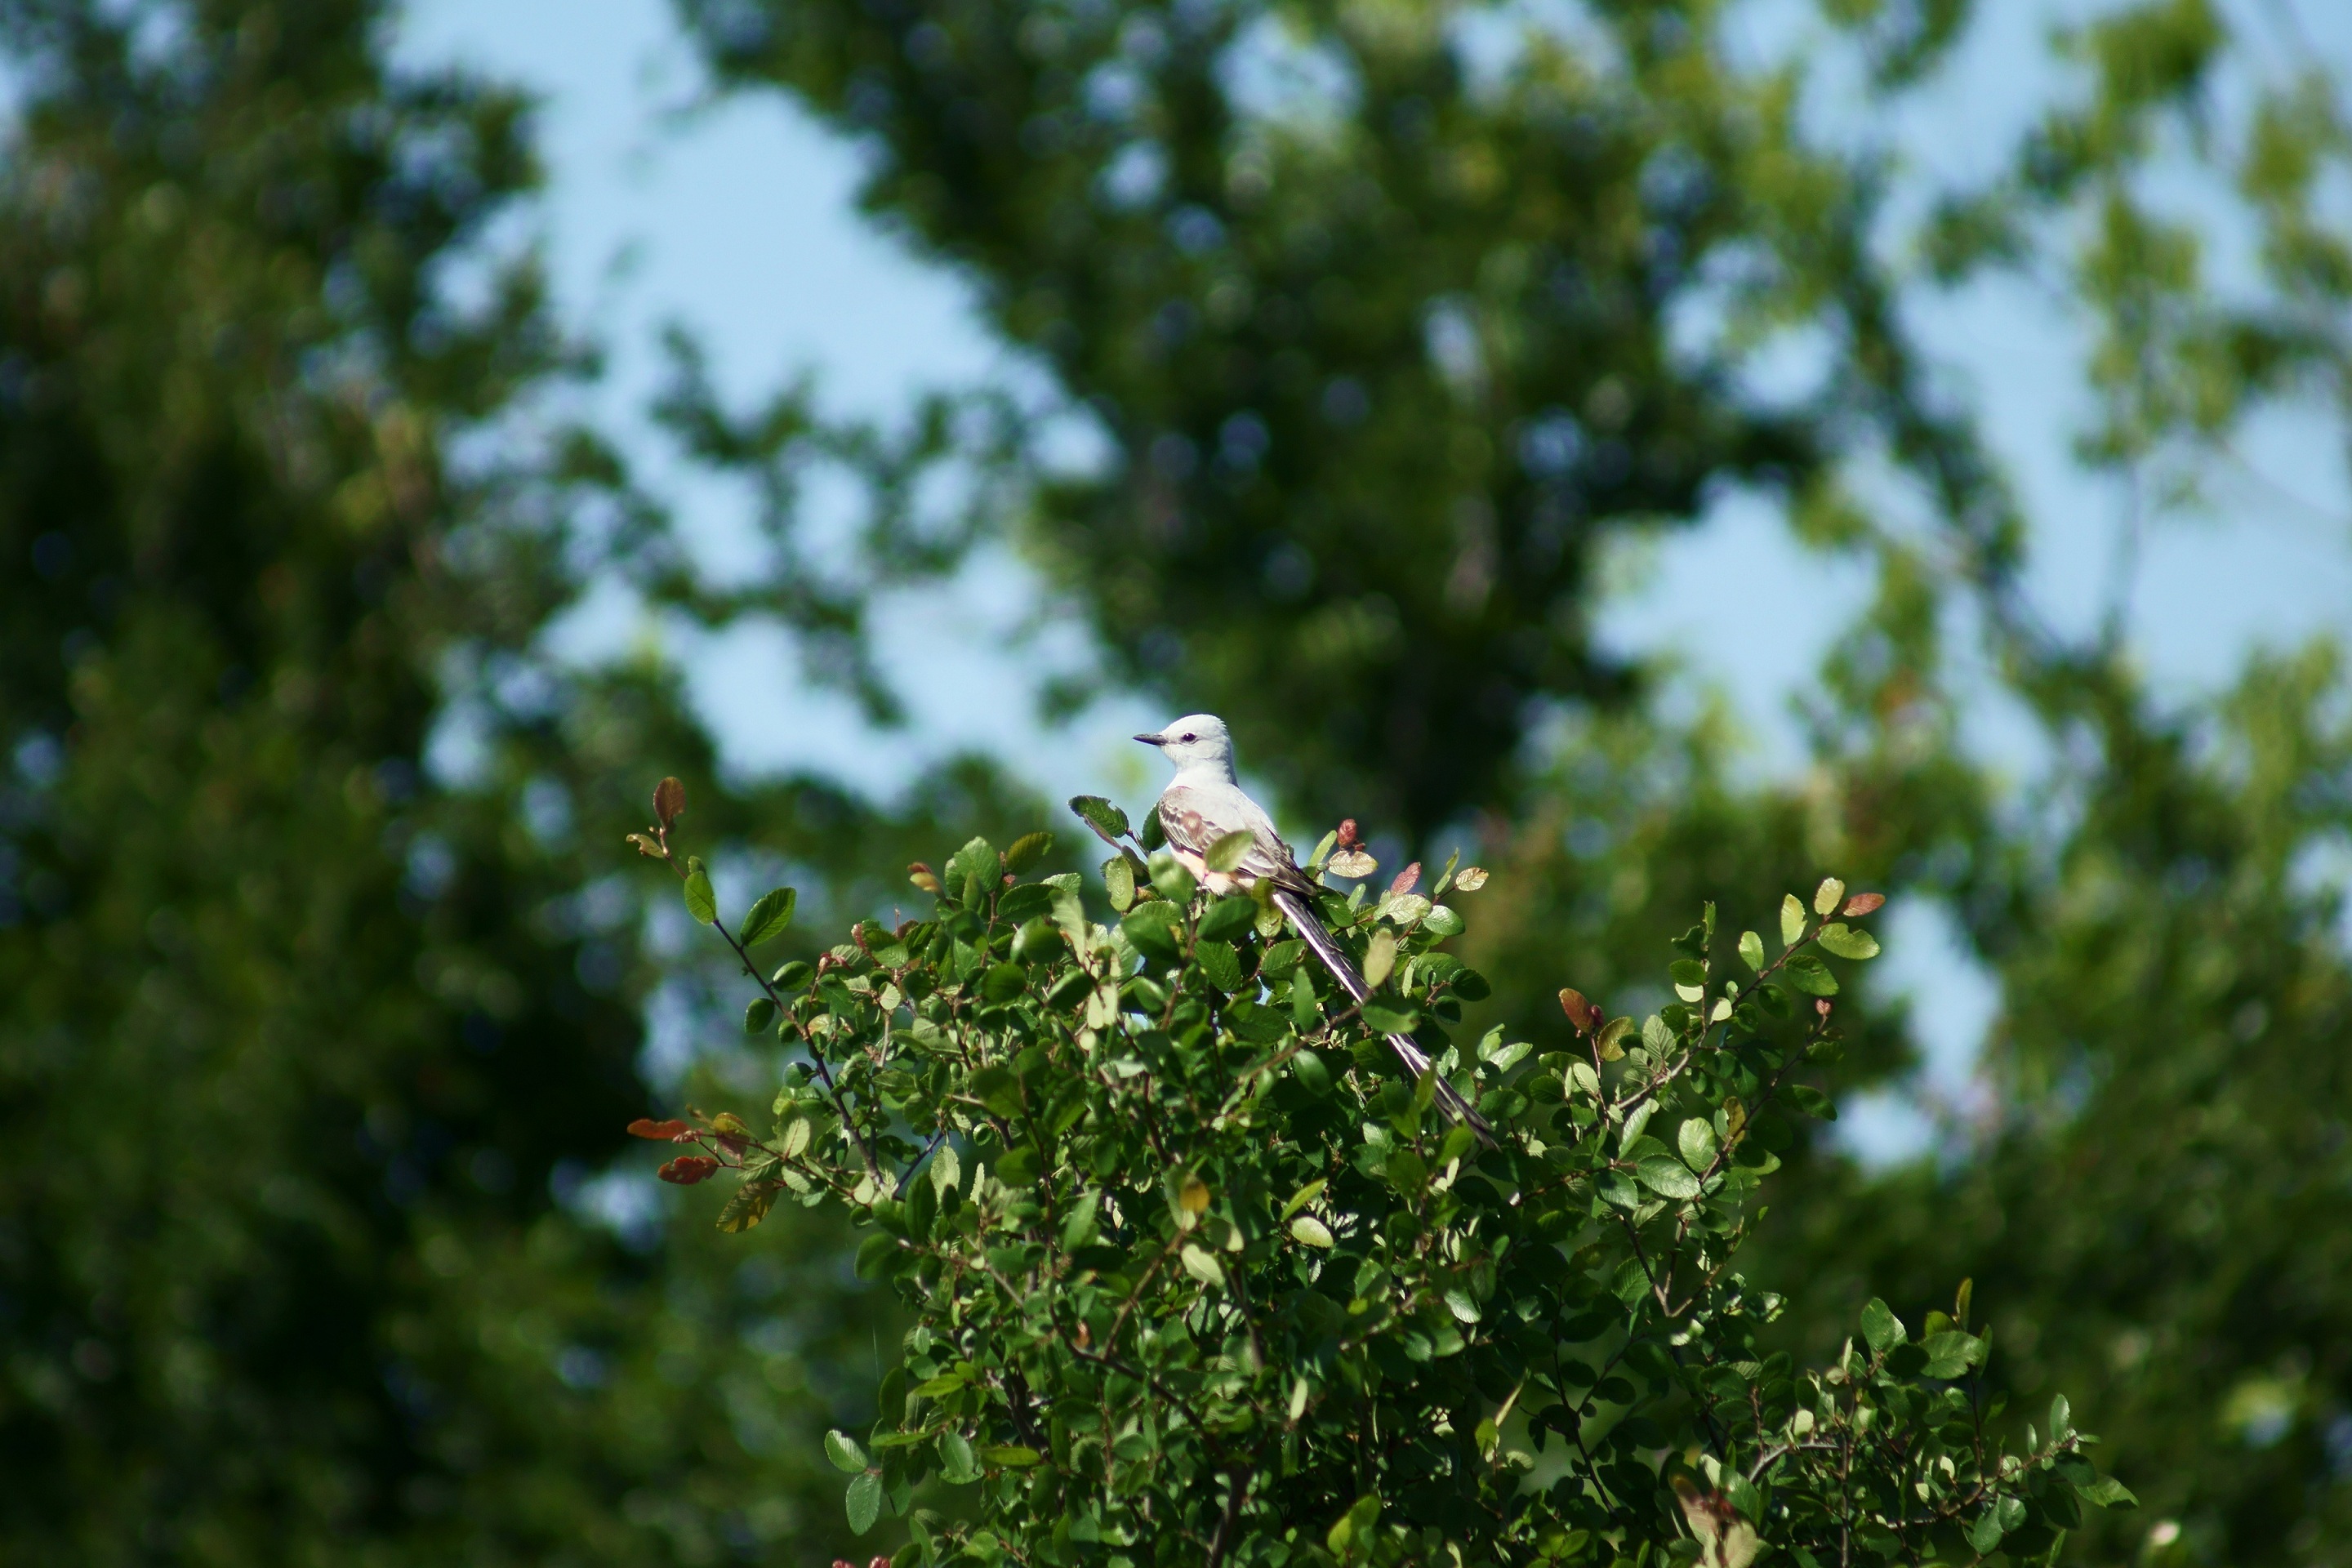
tree, nature, forest, grass, branch, blossom, bird, plant, lawn, meadow, sunlight, leaf, flower, wildlife, green, autumn, botany, flora, shrub, woodland, birding, flowering plant, scissor tailed flycatcher, woody plant, land plant